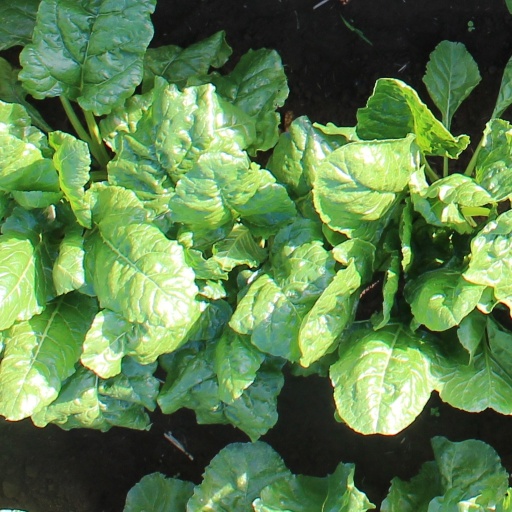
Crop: sugar beet